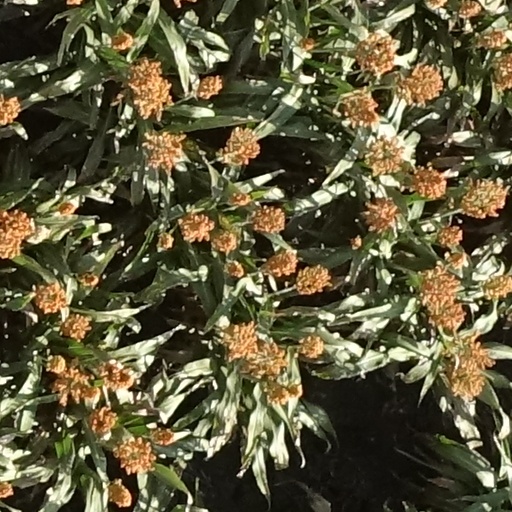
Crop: sorghum